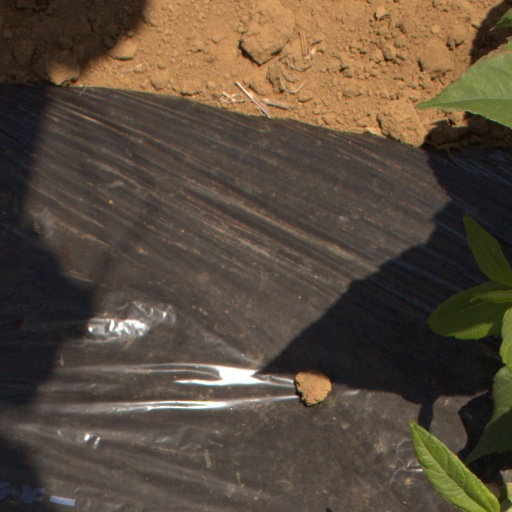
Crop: Jerusalem artichoke